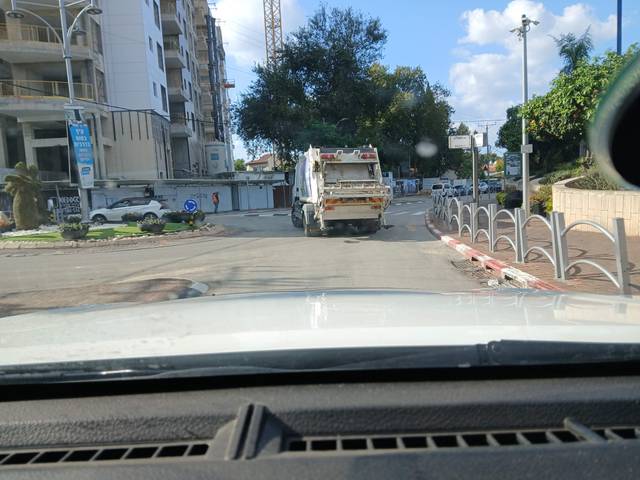
Region: Israel
Coordinates: 32.195, 34.856